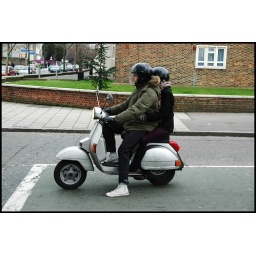
Shame the fuckers always go in the bike box but never mind.